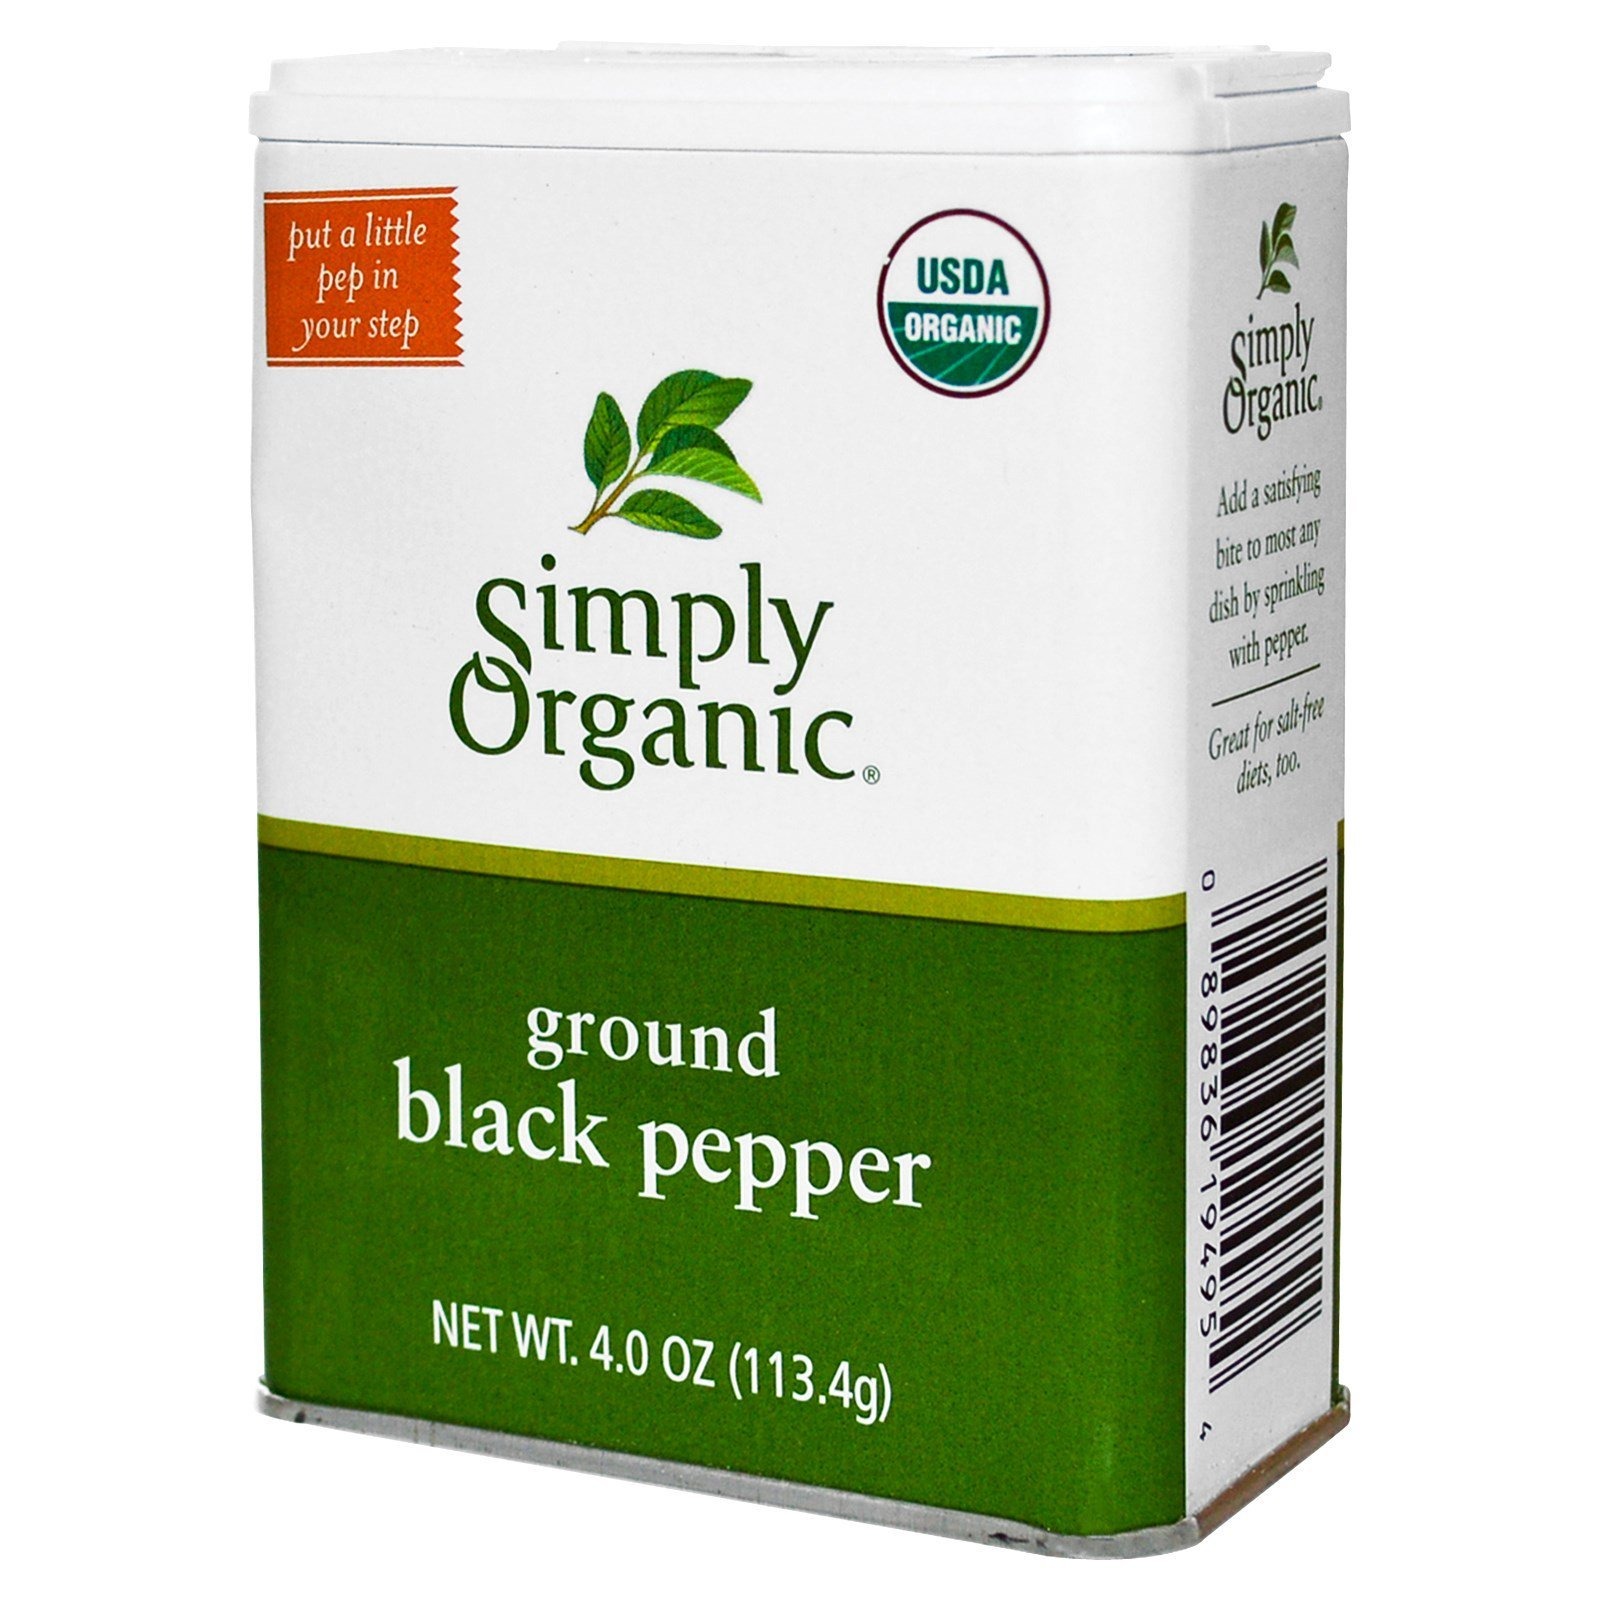
Item Name: Simply Organic Ground Black Pepper - Case of 6 - 4 oz.
Value: 1.0
Unit: Count

Price: 64.99